Tievebulliagh

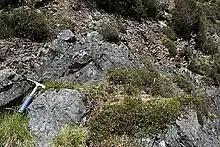
Porcellanite layer is the black rock above the hammer, and below the brown layer higher up the slope at Tievebulliagh

Tievebulliagh is formed from a volcanic plug, the intense heat generated by molten basalt has given rise to the formation of a durable flint, porcellanite, which is found at the foot of the eastern scree slope of the mountain. Three small outcrops of porcellanite can be seen on the higher south-east slope.